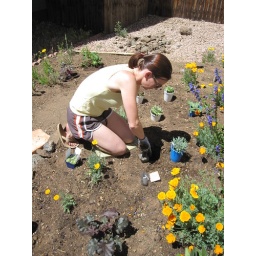
Becky burying Imara's fur and sign under a lavender plant in &amp;quot;Imara's Garden&amp;quot;